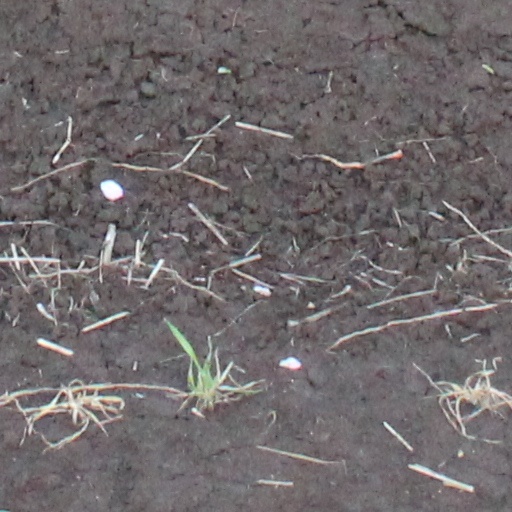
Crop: wheat